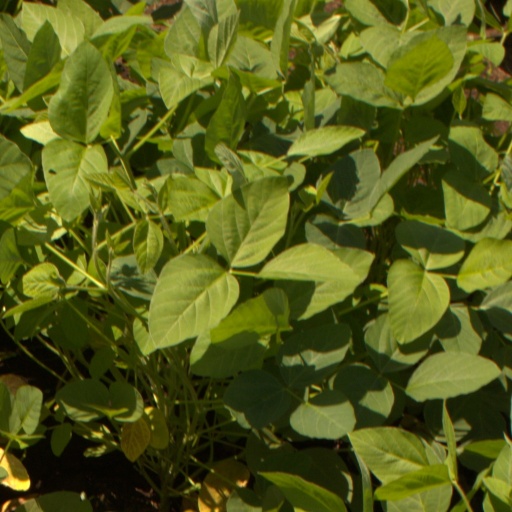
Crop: soybean